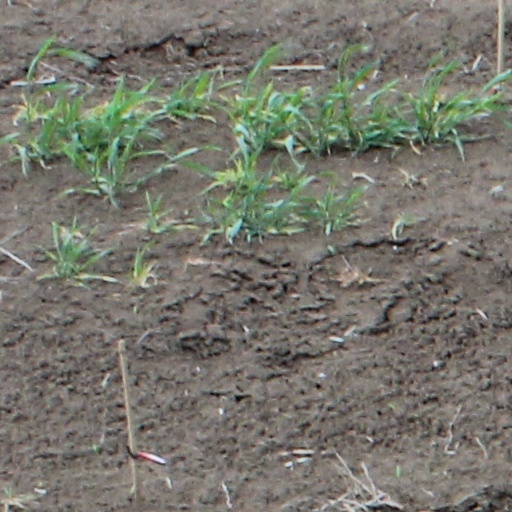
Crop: wheat